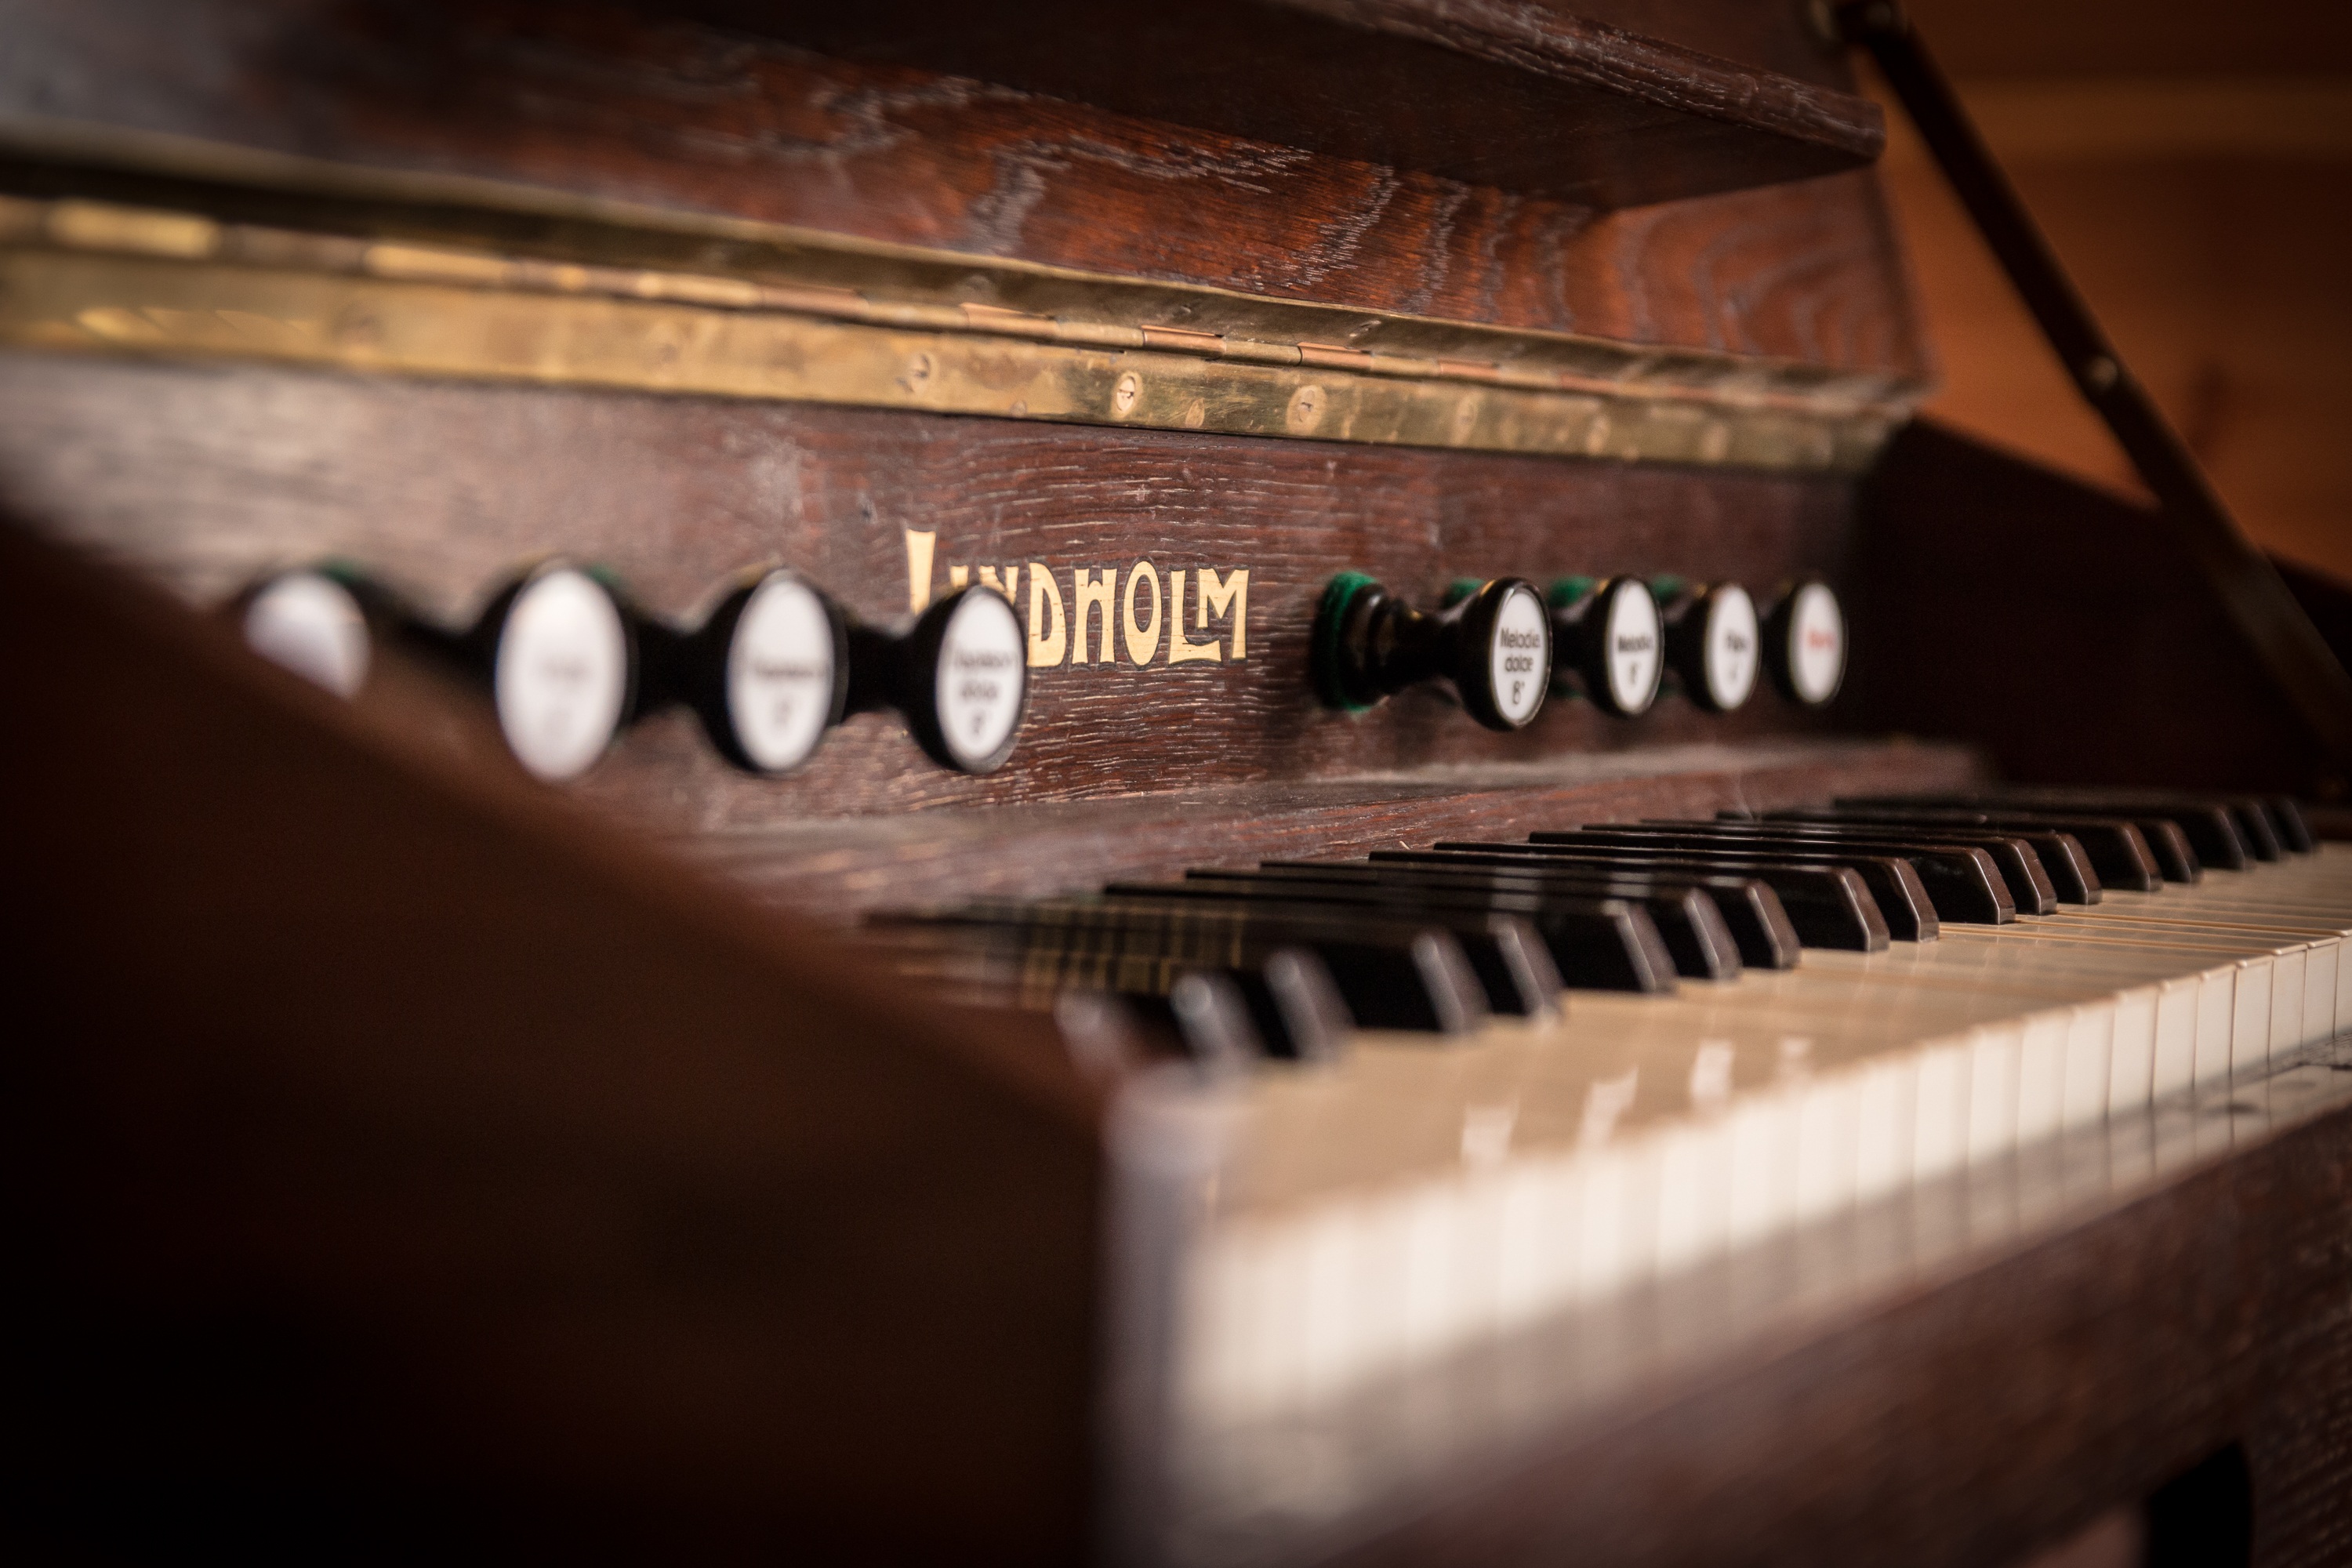
music, keyboard, technology, antique, old, piano, musical instrument, close up, poland, keyboard instrument, classical music, kielce, string instrument, electronic device, musical keyboard, electronic instrument, player piano, fortepiano, zeromski, ciekoty, mas w